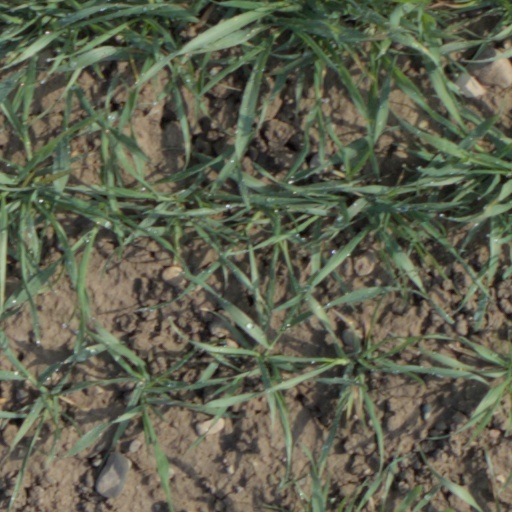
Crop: wheat